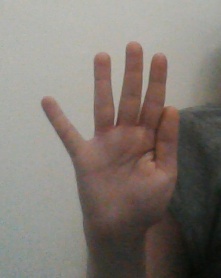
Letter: sheen